2000 Norwegian Football Cup

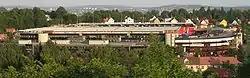
Ullevaal Stadion, Oslo - venue for the Norwegian Cup final

The 2000 Norwegian Football Cup was the 95th edition of the Norwegian Football Cup. The Cup was won by Odd Grenland after they defeated Viking in the final with the score 2–1.